2010 Italian Grand Prix

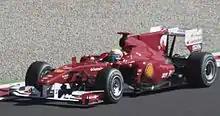
Felipe Massa finished third, days after Ferrari were spared any further sanction in relation to events at the .

Button made his pit stop on lap 36, and by staying out for one lap longer Alonso rejoined ahead of Button after his stop, although his teammate Massa actually held 1st for two laps before his own pit-stop relegated him back to 3rd. It was very tight as Alonso exited the pits, but the Spaniard just managed to stay ahead by holding the racing line as the two were side by side through turns one and two. Jarno Trulli was the race's next retirement in the Lotus with a gearbox failure on lap 46.